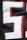
Number: 5